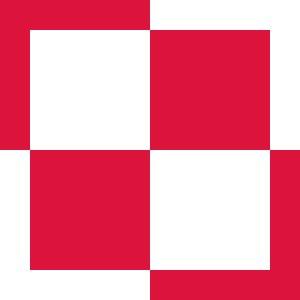
Le Damier polonais est la marque d'identification des aéronefs de l'Armée de l'air polonaise. Il est composé de quatre carrés blancs et rouges.
Les forces armées polonaises ou forces armées de la République de Pologne constituent l'armée de la République de Pologne. Elle font partie des forces armées de l'OTAN depuis 1999 et des forces armées de l'Union Européenne depuis 2004.